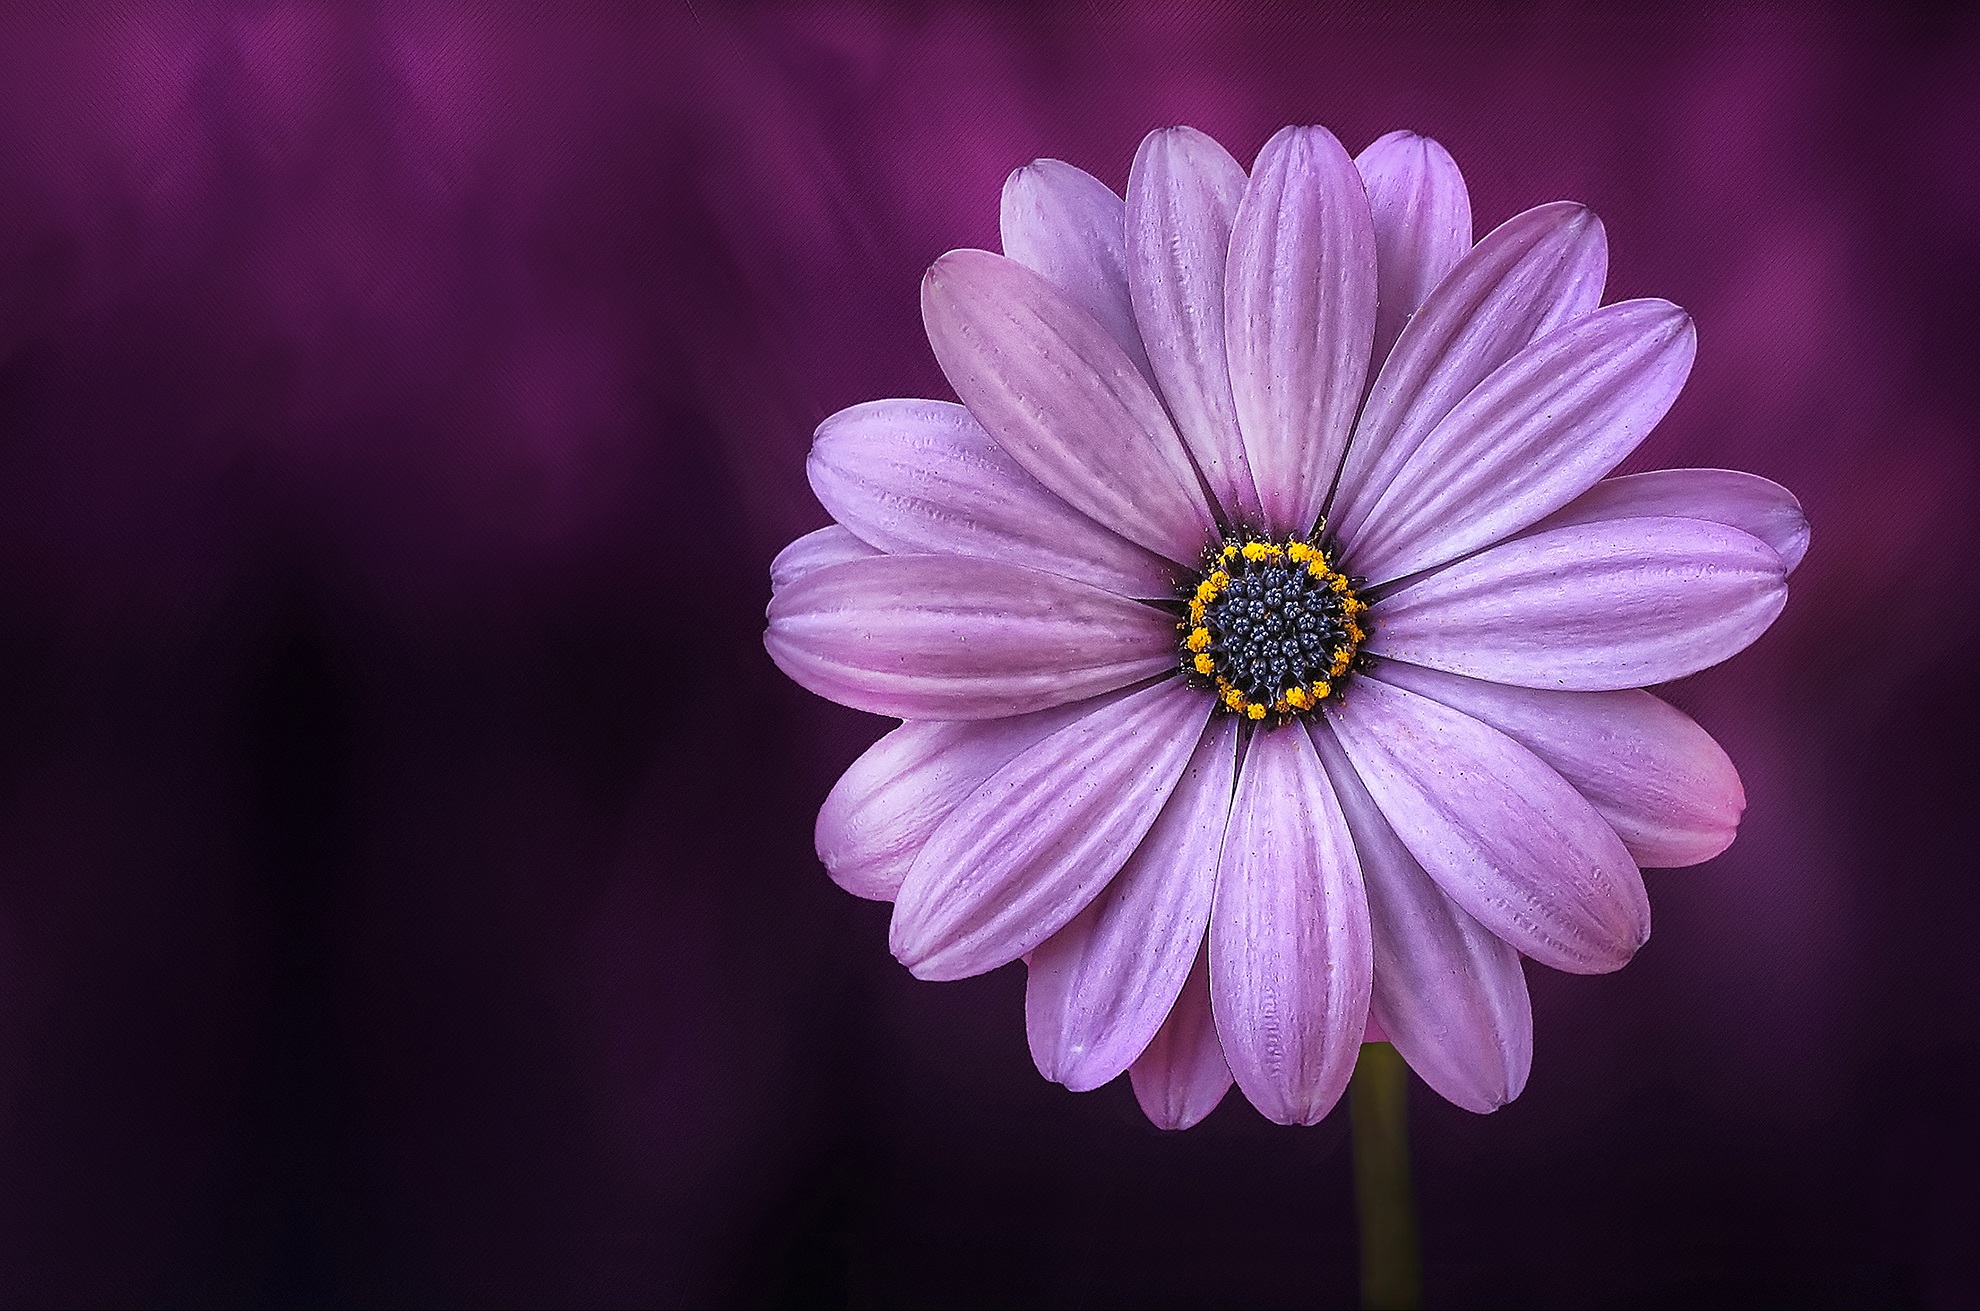
nature, blossom, plant, photography, flower, purple, petal, bloom, floral, daisy, spring, macro, natural, blooming, pink, flora, close up, petals, decorative, macro photography, flowering plant, daisy family, plant stem, computer wallpaper, land plant, garden cosmos